The Divergent Series: Allegiant

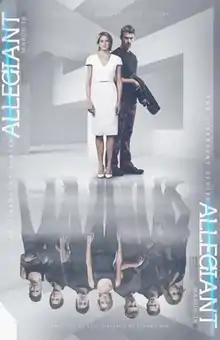
Theatrical release poster

The Divergent Series: Allegiant (simply known as Allegiant) is a 2016 American dystopian science fiction action film directed by Robert Schwentke with a screenplay by Bill Collage, Adam Cooper, and Noah Oppenheim, and the third and final film in "The Divergent Series". It was set to be the first of two cinematic parts based on the 2013 novel "Allegiant" of the "Divergent" trilogy by Veronica Roth (the second cinematic part was to be named "Ascendant").